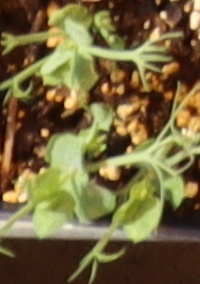
Label: Field Pea